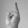
ASL letter: R